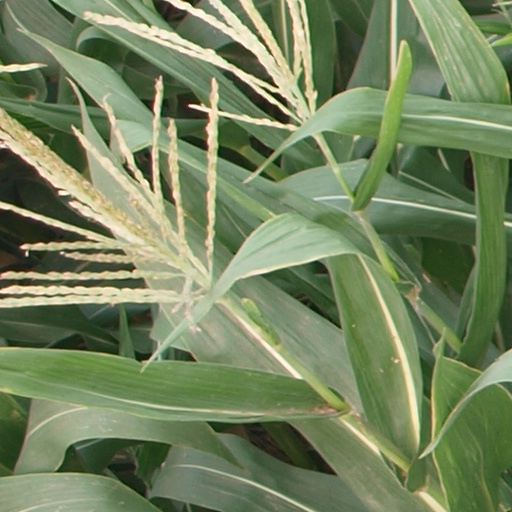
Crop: maize; corn